Nehemiah 2

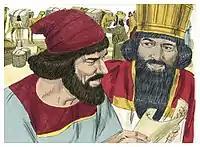
The king grants Nehemiah's requests. Illustration of Book of Nehemiah Chapter 2. Biblical illustrations by Jim Padgett

This part describes Nehemiah's journey to Jerusalem, and his first actions when he arrived there, especially his preliminary reconnaissance of the walls at night, and the revelation of his plan to rebuild the walls of Jerusalem. The resentment from local people (verses 10–12) recalls Ezra 1–6.